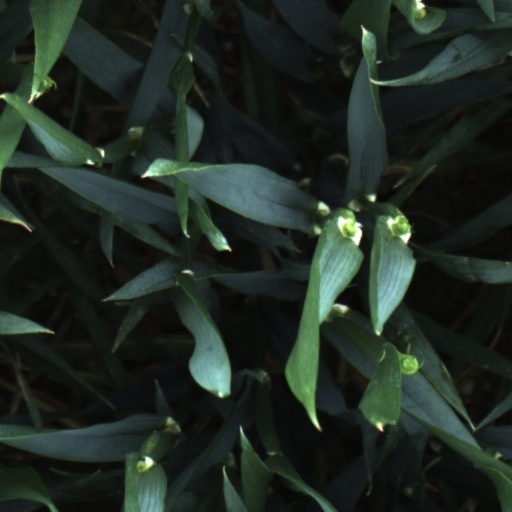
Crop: wheat